Republic of Korea Marine Corps

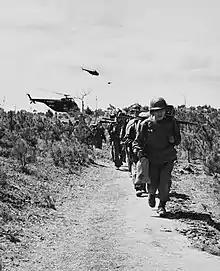
U.S. Marine Sikorsky HRS helicopters disembarking South Korean marines in April 1952

On 20 March 1952 the ROKMC 1st Regiment assumed responsibility for its portion of the Jamestown Line between the Kimpo Provisional Regiment and the 1st Marines (replaced by the 5th Marines on 29 March. From 25 to 31 March the PVA made five separate probing attacks against the ROKMC 1st Regiment. On 1 April the KPA launched an attack on the ROKMC 1st Regiment positions in an attempt to capture the Freedom Gate Bridge over the Imjin River but were pushed back by dawn on 2 April. On 12–13 April the PVA increased their attacks by fire and infantry probes of the 1st Marine Division sector and on the night of 17 April launched an attack on the ROKMC 1st Regiment positions but this was beaten back with small arms and artillery fire with the ROKMC 1st Regiment losing two dead while the PVA lost 36 killed. On 23 and 24 April the 1st Marine Division withdrew from most of its outpost line reducing the vulnerability of these isolated positions and strengthening the main line of resistance.